Catholic resistance to Nazi Germany

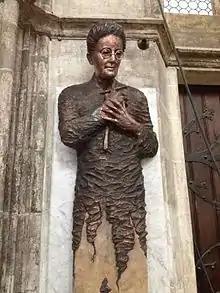
Sára Salkaházi was shot for sheltering Jews in 1944. She was a member of Margit Slachta's Hungarian Sisters of Social Service, who are credited with saving thousands of Jews.

The pontificate of Pius XI coincided with the early aftermath of the First World War. The old European monarchies had been largely swept away and a new and precarious order formed across the continent. In the East, the Soviet Union arose. In Italy, the Fascist dictator Benito Mussolini took power, while in Germany, the fragile Weimar Republic collapsed with the Nazi seizure of power.